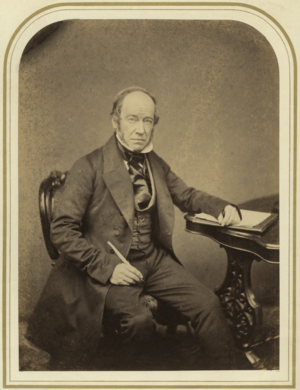
L'amiral Charles Abbot, 2ᵉ baron Colchester PC, connu sous le nom de Charles Abbot avant 1829, est un commandant de la marine britannique et un politicien conservateur.